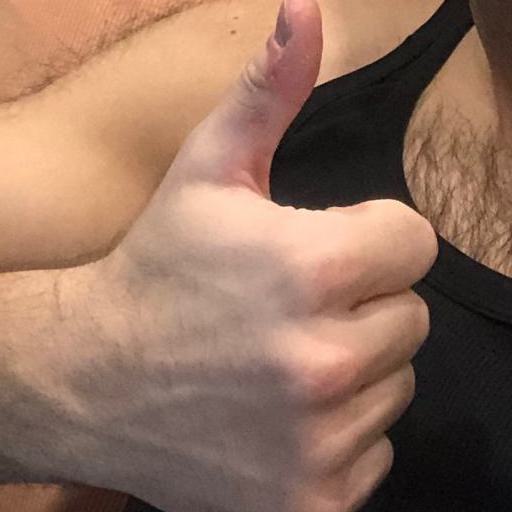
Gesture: like